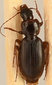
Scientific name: Synuchus impunctatus
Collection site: Bartlett Experimental Forest NEON (BART), plot BART_079